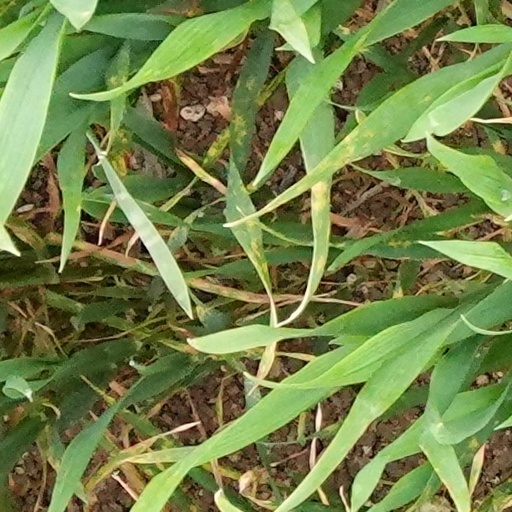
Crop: wheat